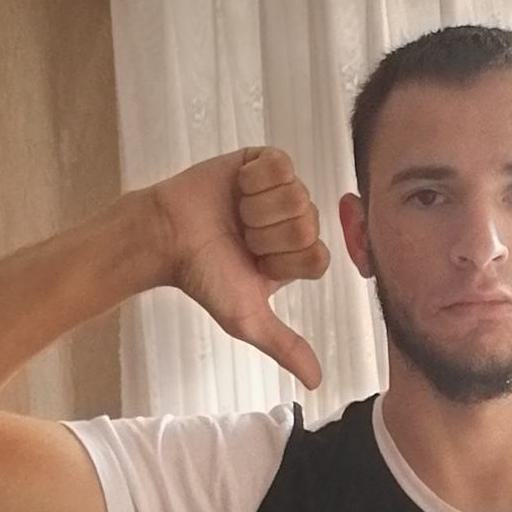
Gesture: dislike